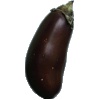
Label: Eggplant 1